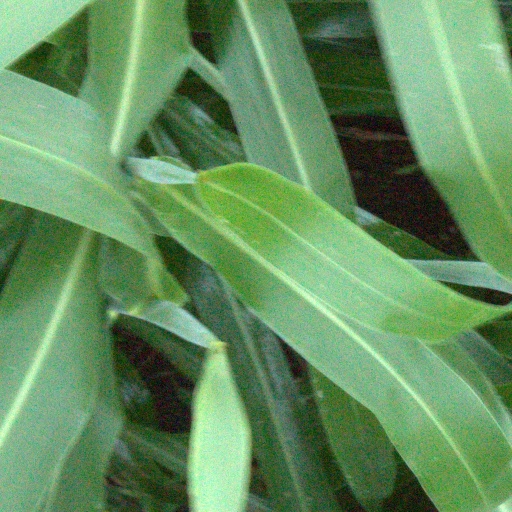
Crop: sorghum